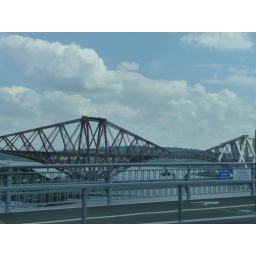
An interesting railroad bridge seen as we were going over the Forth Road Bridge over the Forth Firth going into Edinburgh, Scotland